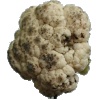
Label: cauliflower